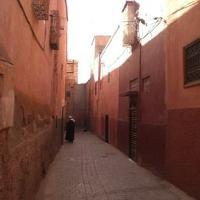
Weather: sun or clear